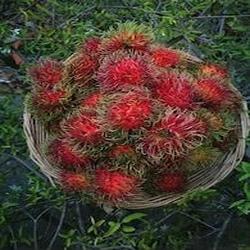
Label: Rambutan